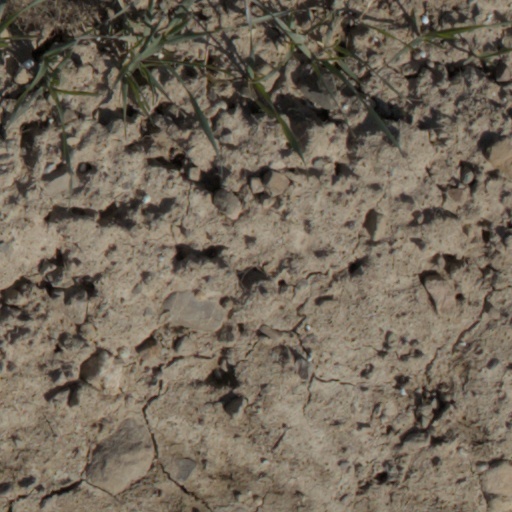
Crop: wheat